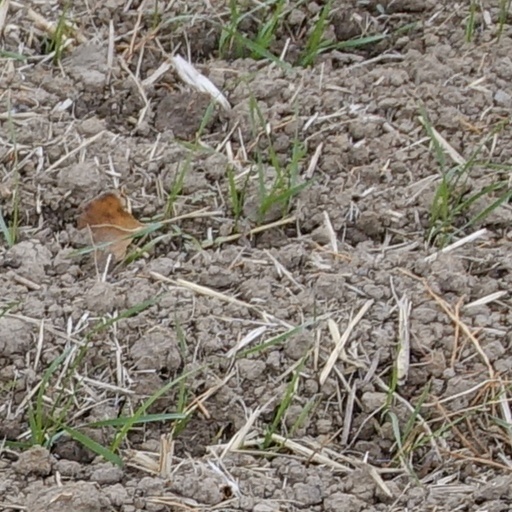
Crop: wheat